Heath Slater

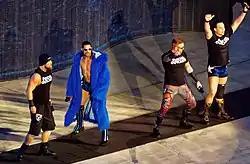
The Social Outcasts in April 2016

On the June 16, 2014, edition of "Raw", Slater showed signs of a face turn as he stood up to Rusev and Lana by responding to their anti-American promos. However, he was quickly defeated by Rusev, who applied the "Accolade" on Slater to get the win. On the June 26, 2014, episode of "Superstars", Slater faced Adam Rose in a losing effort. On the July 11, 2014, edition of "SmackDown", Slater teamed up with Titus O'Neil to face The Usos in a match which Usos won. At Battleground, Slater competed in a battle royal for the vacant Intercontinental Championship; Slater managed to eliminate Cesaro but was then quickly eliminated by Sheamus. On the July 21, 2014, episode of "Raw", Slater confronted Flo Rida about their previous confrontation. This resulted in Flo Rida once again pushing Slater to the ground. Slater then began to regularly team up with Titus O'Neil. On the July 29, 2014, episode of "Main Event", Slater and O'Neil became known as "Slater Gator" and picked up their first win over Tyson Kidd and Zack Ryder.